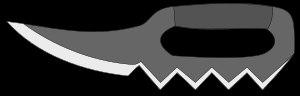
Shikamaru Nara est un personnage du manga et des séries animées Naruto créés par Masashi Kishimoto. C'est un ninja du village de Konoha, Shikamaru est le 16ᵉ chef du Clan Nara. Il est l'un des meilleurs et des le plus fidèle ami de Naruto.
Asuma Sarutobi est un personnage du manga Naruto.